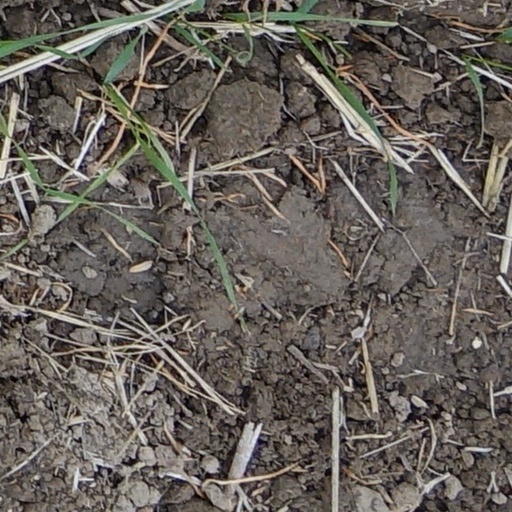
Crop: wheat